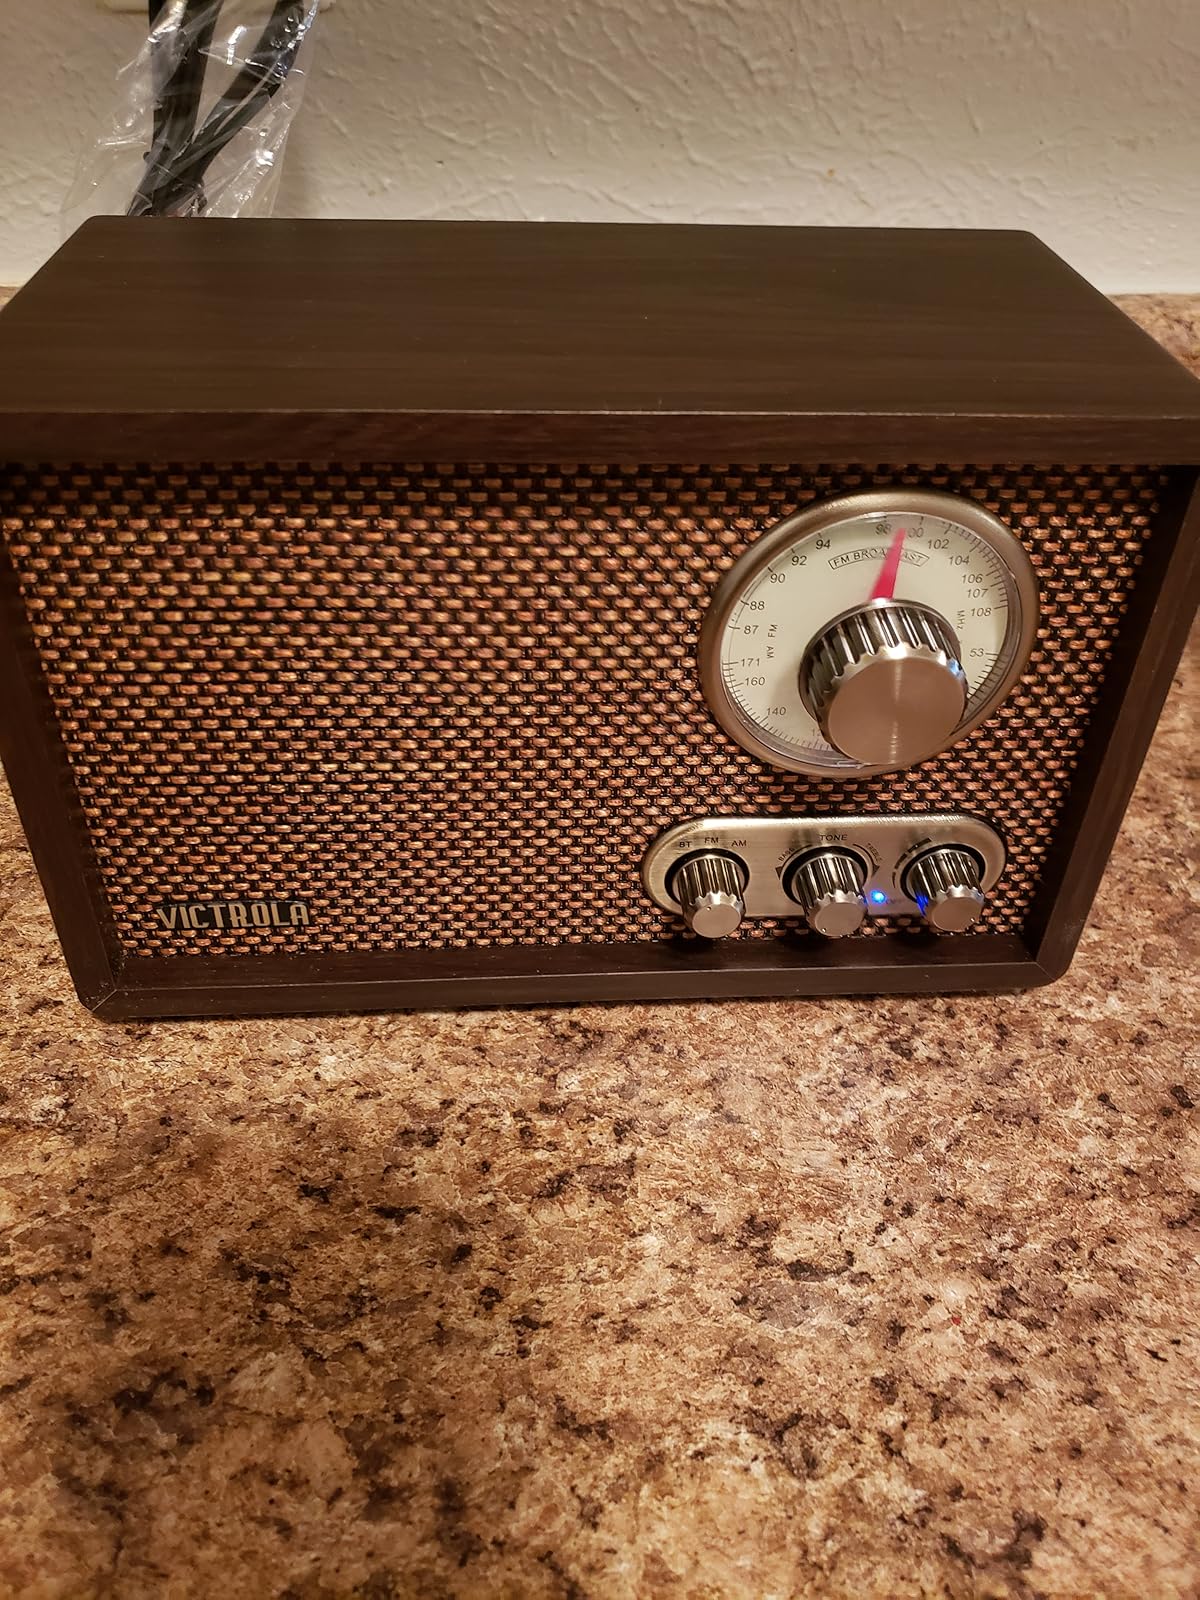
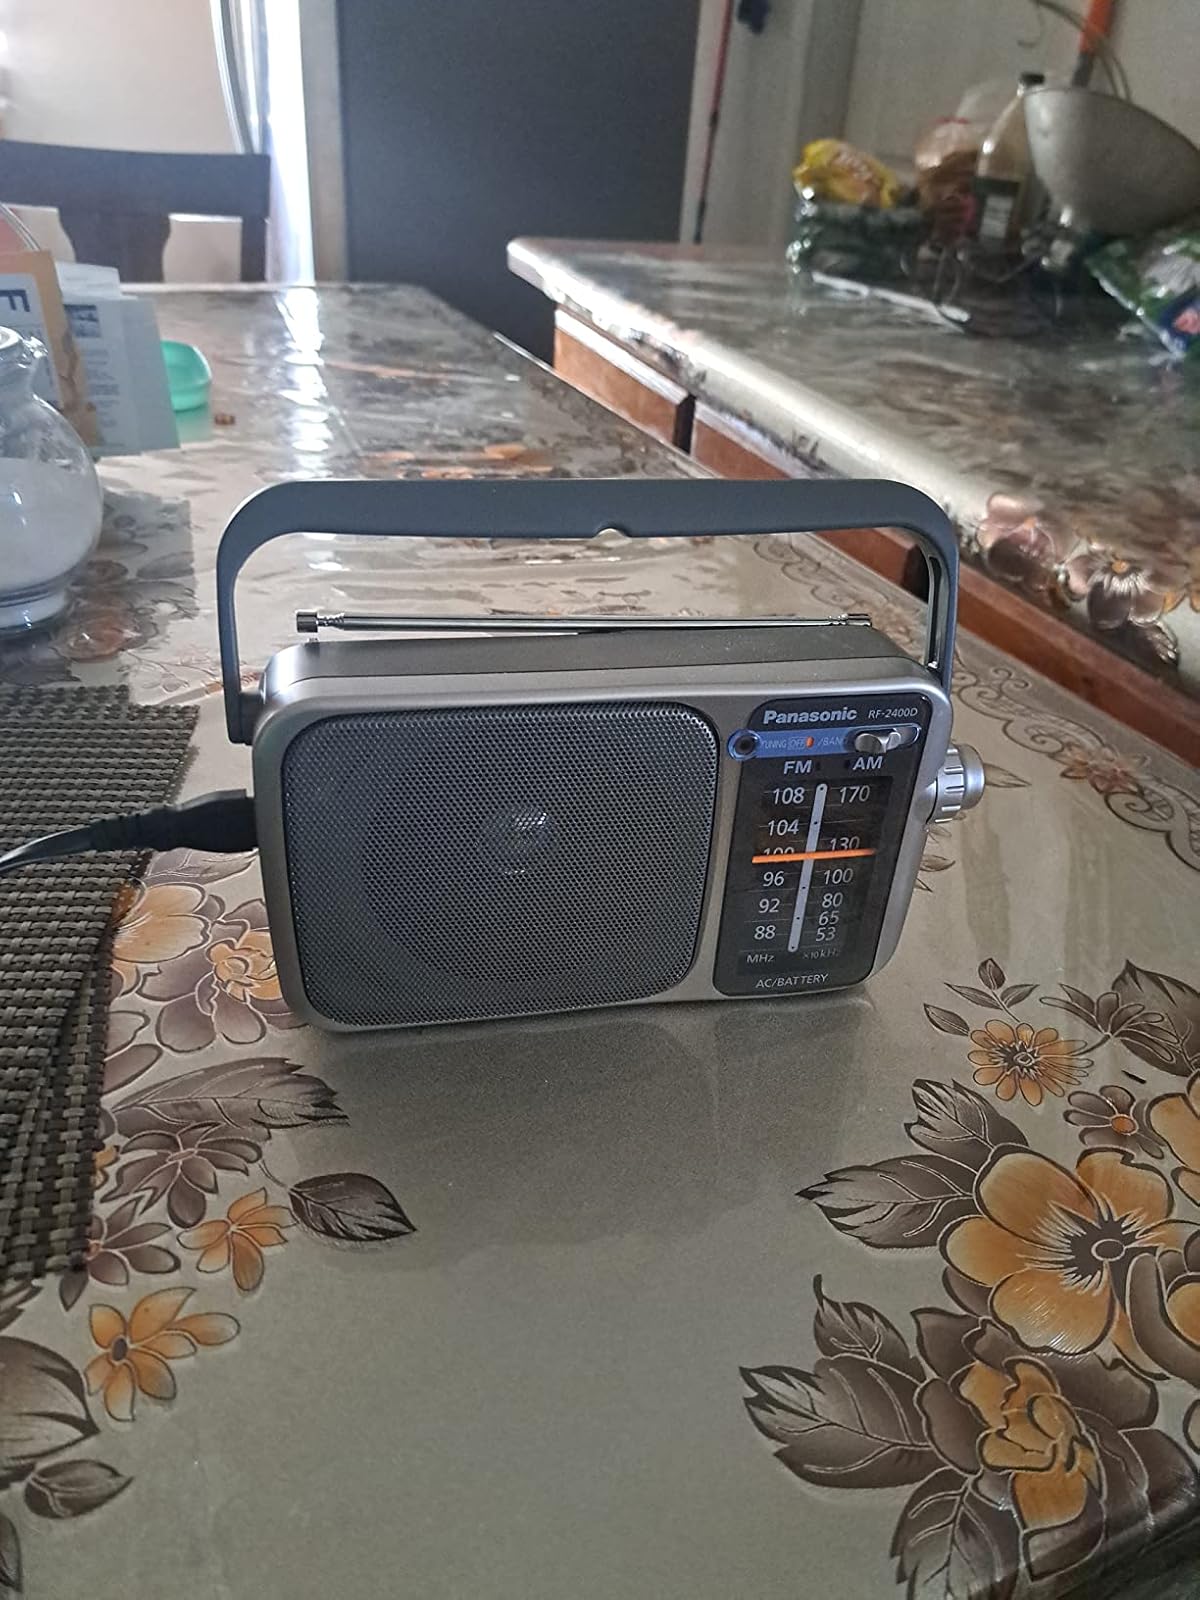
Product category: radio
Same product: no